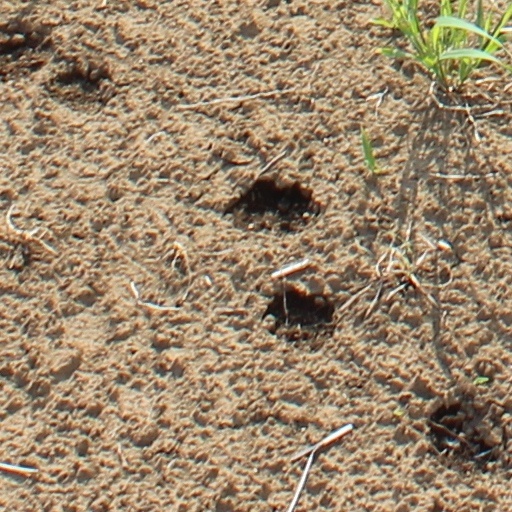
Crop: wheat